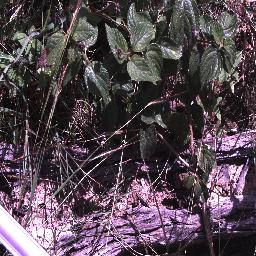
Label: lantana